Eyepiece

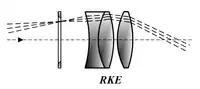
RKE eyepiece diagram

An RKE eyepiece has an achromatic field lens and double convex eye lens, a reversed adaptation of the Kellner eyepiece, with its lens layout similar to the König. It was designed by Dr. David Rank for the Edmund Scientific Corporation, who marketed it throughout the late 1960s and early 1970s. This design provides slightly wider field of view than classic Kellner design and makes its design similar to a widely spaced version of the König.